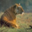
Label: tiger